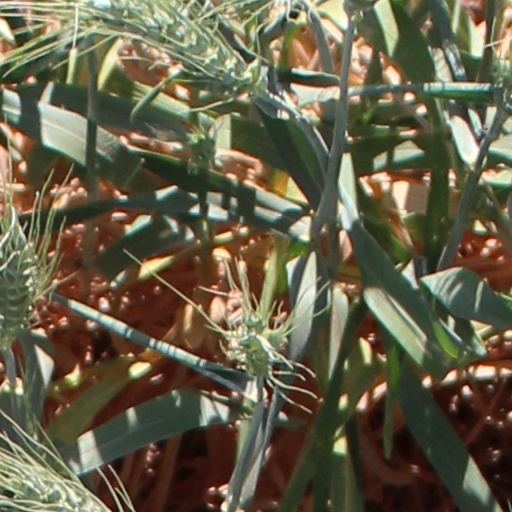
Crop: wheat